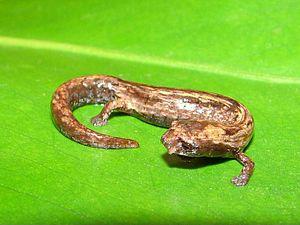
Bolitoglossa ramosi est une espèce d'urodèles de la famille des Plethodontidae.